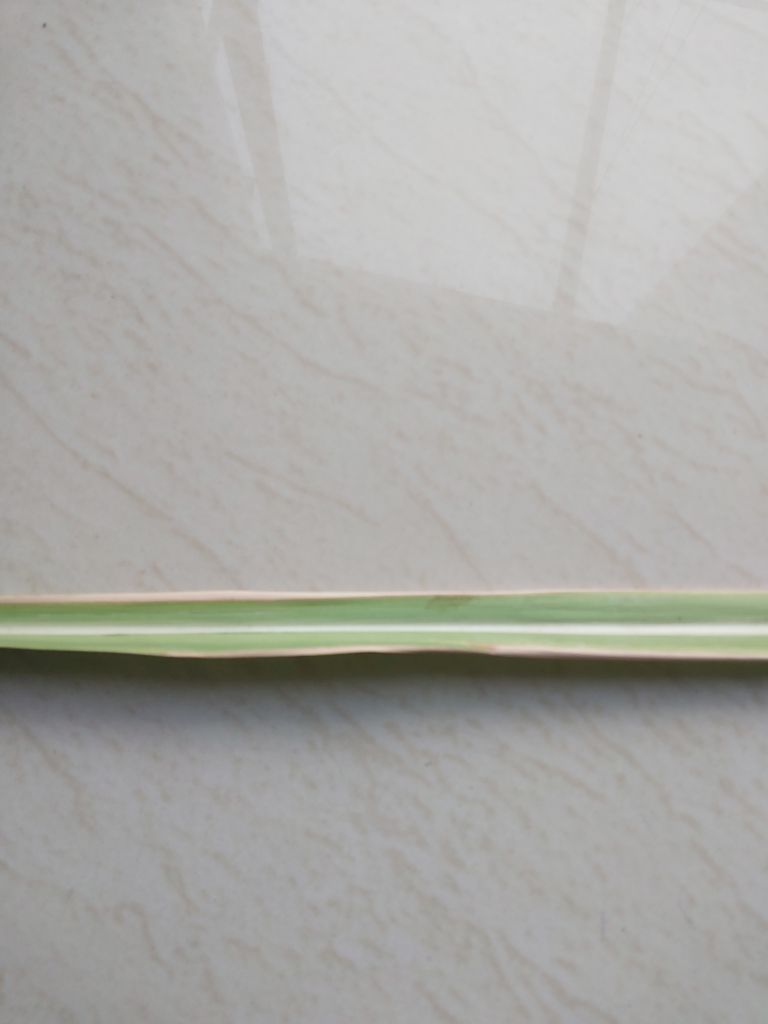
Label: Brown Spot